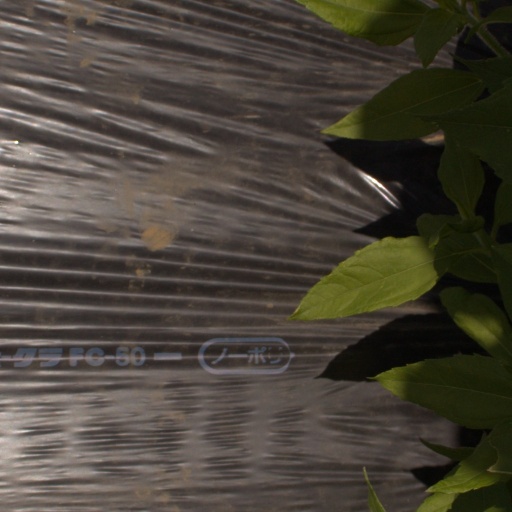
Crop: Jerusalem artichoke